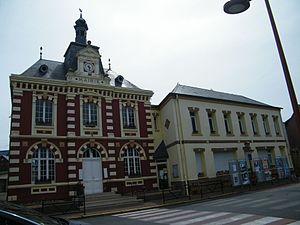
Fressenneville, Somme Fr, mairie
Fressenneville est une commune française située dans le département de la Somme, en région Hauts-de-France.